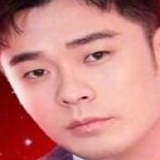
diễn viên Trần Hách